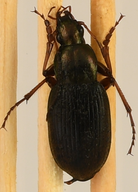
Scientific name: Chlaenius aestivus
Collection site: Blandy Experimental Farm NEON (BLAN), plot BLAN_004